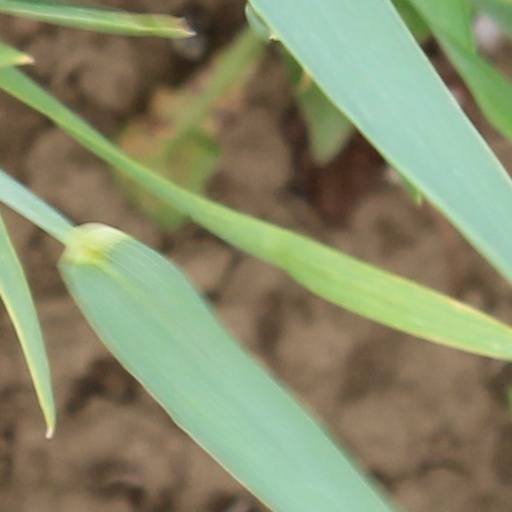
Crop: wheat